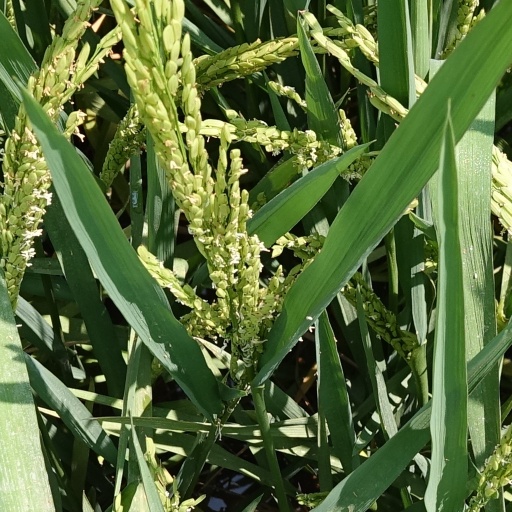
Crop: rice